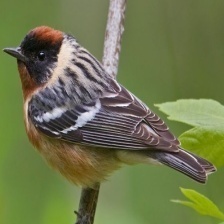
Species: BAY-BREASTED WARBLER
Scientific name: SETOPHAGA CASTANEA